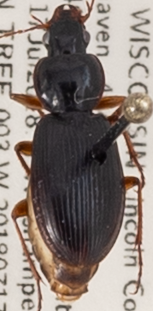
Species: Synuchus impunctatus
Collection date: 2018-07-17
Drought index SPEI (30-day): -0.654
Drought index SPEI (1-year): -0.272
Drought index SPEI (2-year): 1.45